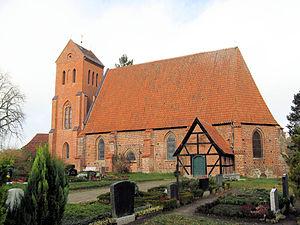
Cramonshagen est une municipalité allemande du land de Mecklembourg-Poméranie-Occidentale et l'arrondissement du Mecklembourg-du-Nord-Ouest. En 2013, elle comptait 480 hab.